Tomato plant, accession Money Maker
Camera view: tilt-top (135 deg); turntable rotation: 90 degrees
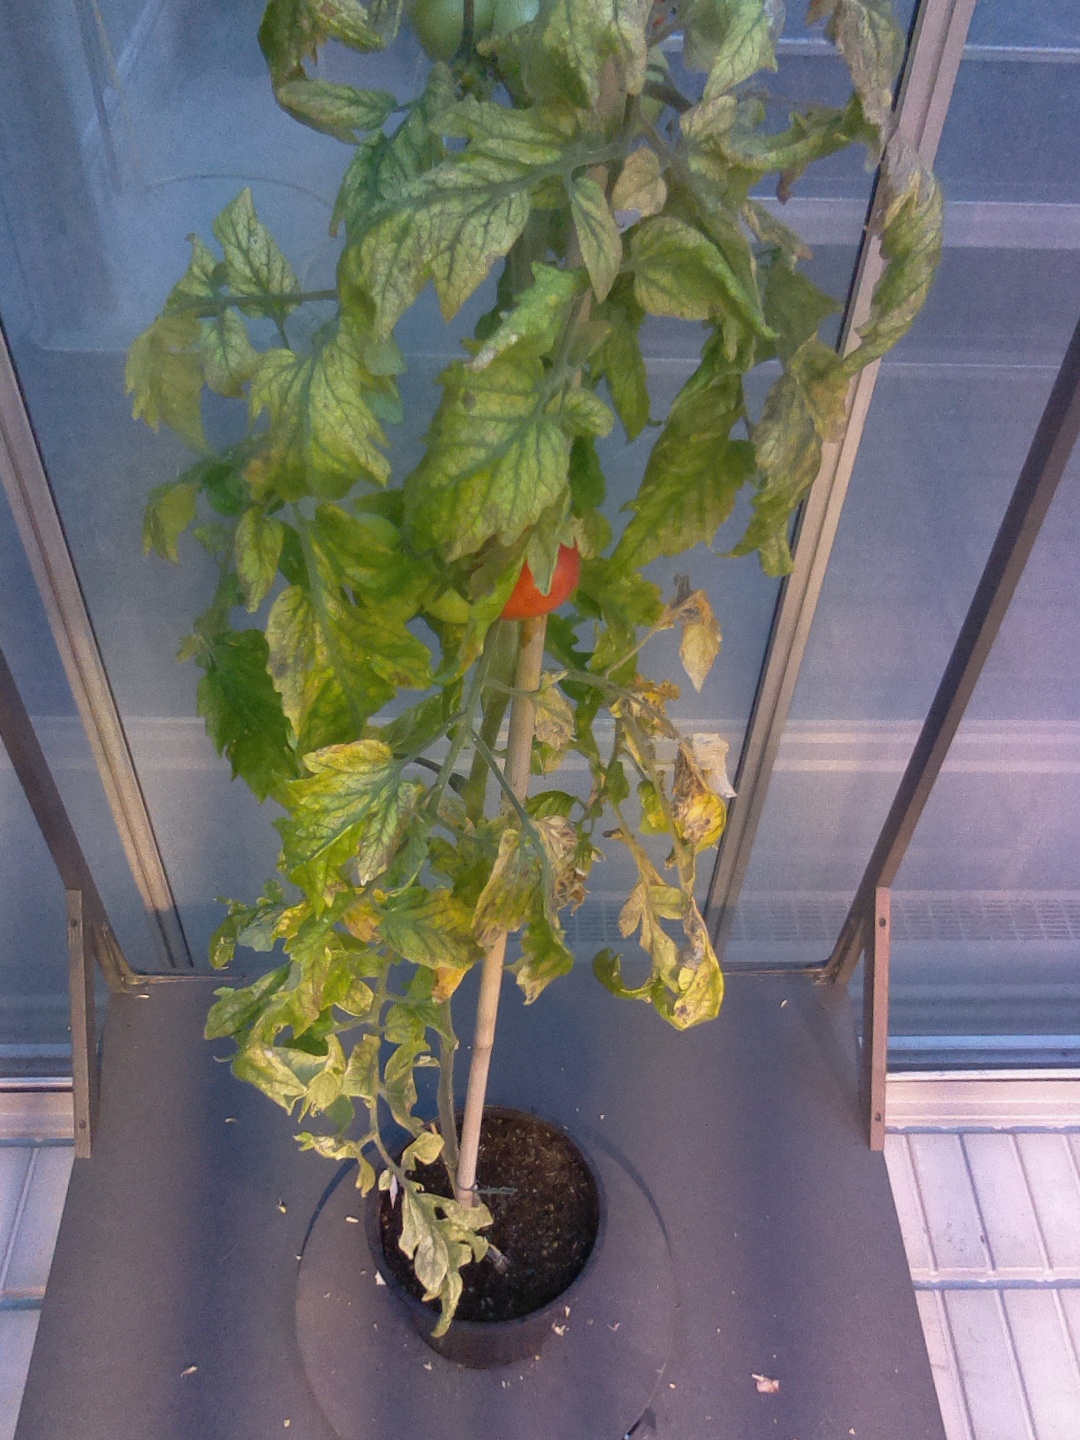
BBCH growth stage 82: 20%-30% of fruits show typical fully ripe color